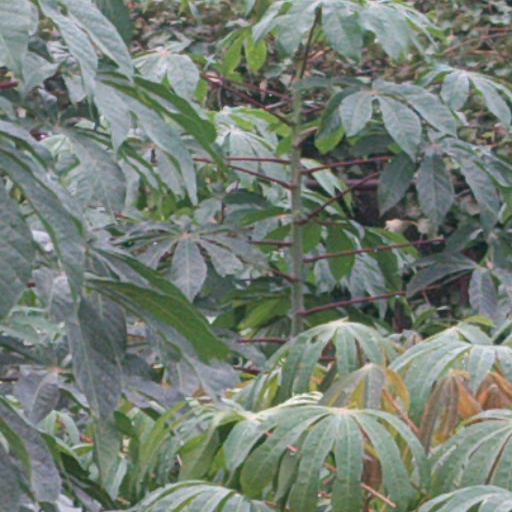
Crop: cassava